Deccanis

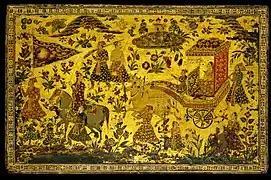
Hunting party, Deccan, 1st half of 17th century

Deccani style painting originated in the 16th century in the Deccan region, containing an insightful native style with the blend of Persianate techniques and is similar to neighbouring Vijayanagara paintings. Due to Islamic influence, Deccani paintings are mostly of nature and inspired by local floral and fauna. Some Deccani paintings present the historical events of the region.